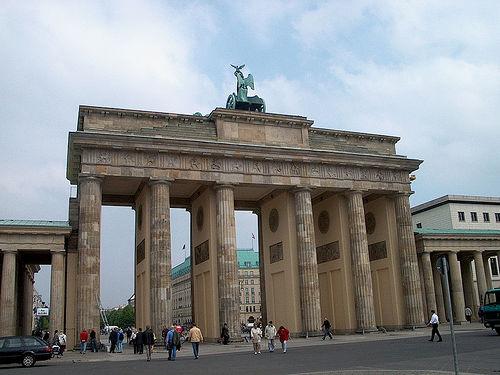
Weather: cloudy or overcast